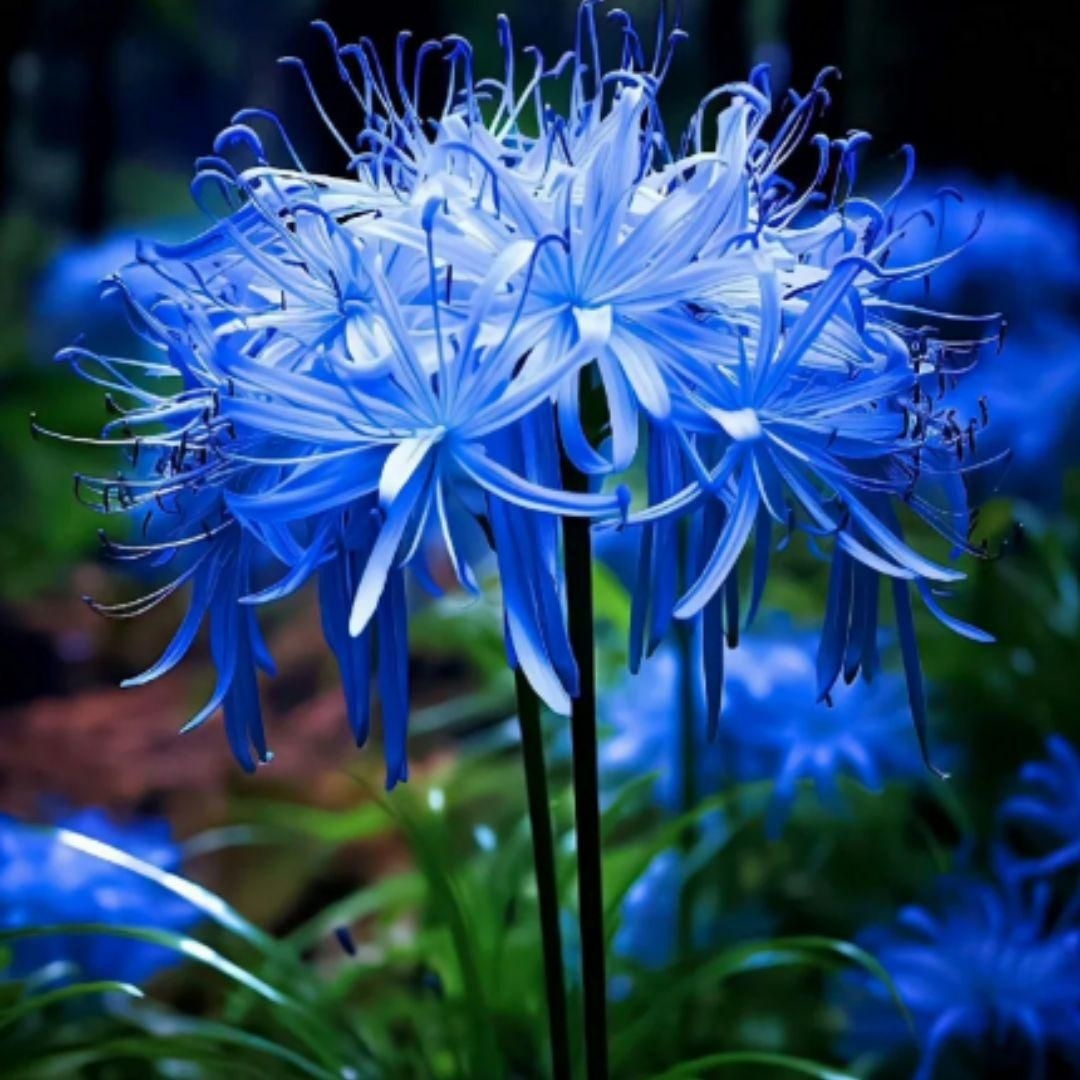
Lily Equinox Flower Bulbs Seeds
Product Name: Lily Equinox Flower Bulbs Seeds Package Contain: Pack Of 1 Product Type - Seeds Combo: Pack of 1 Weight - 200gram LBH- ? 10*8*4
Brand: rwrhi8-yk
Category: Home & Garden > Plants > Seeds, Bulbs & Accessories > Plant & Flower Bulbs > Flower Bulbs